Heliotrope (building)

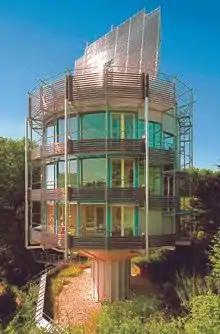
Heliotrope in Freiburg

The Heliotrope is an environmentally friendly housing project by German architect Rolf Disch. There are three such buildings in Germany. The first experimental version was built in 1994 as the architect's home in Freiburg im Breisgau, while the other two were used as exhibition buildings for the Hansgrohe company in Offenburg and a dentist's lab in Hilpoltstein in Bavaria.